Korean Air Lines Flight 007

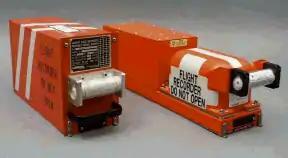
A typical digital flight data recorder and cockpit voice recorder

In addition, the Russian Federation released "Transcript of Communications. U.S.S.R. Air Defence Command Centres on Sakhalin Island" transcripts to ICAO—this new evidence triggered the revised ICAO report in 1993 "The Report of the Completion of the Fact-Finding Investigation", and is appended to it. These transcripts (of two reels of tape, each containing multiple tracks) are time specified, some to the second, of the communications between the various command posts and other military facilities on Sakhalin from the time of the initial orders for the shoot-down and then through the stalking of KAL 007 by Major Osipovich in his Su-15 interceptor, the attack as seen and commented on by General Kornukov, Commander of Sokol Air Base, down the ranks to the Combat Controller Captain Titovnin.